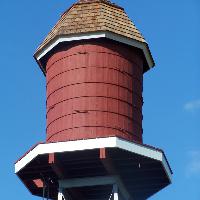
Weather: sun or clear